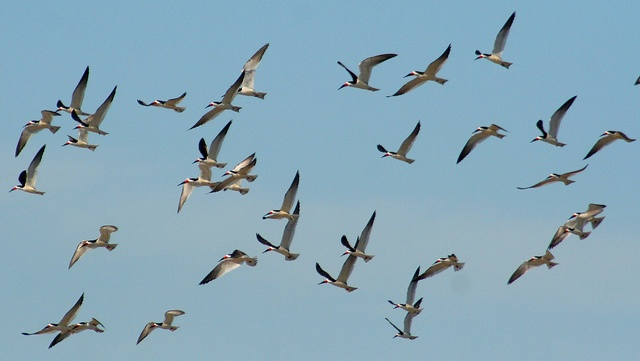
A bunch of birds that are flying in the sky.
A flock of birds flying around the air, in the day.
A large flock of birds flying in the air.
Group of birds flying together in the sky.
A large flock of birds are flying through the clear blue sky.